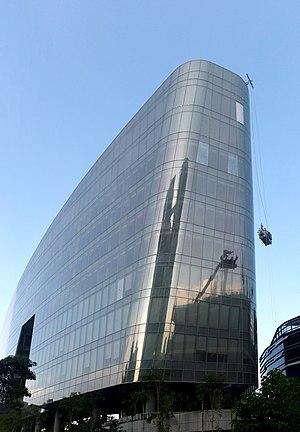
Lucasfilm Animation est un studio d'animation, filiale du groupe Lucasfilm, qui a été créé en 2003 pour produire des films et des séries télévisées en images de synthèse.